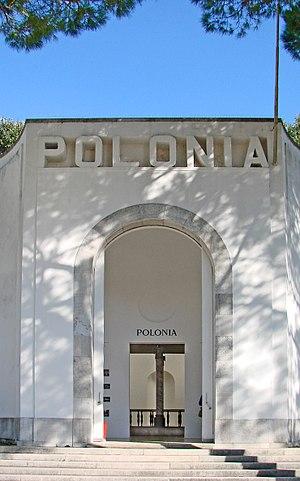
Brenno Del Giudice est un architecte italien adepte du Stile Liberty.